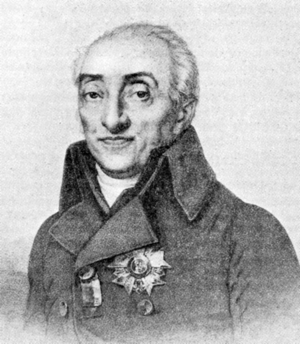
La Société des observateurs de l'homme est une société savante créée en 1799 à Paris et longtemps considérée comme le berceau de l'anthropologie française. Elle disparaît en 1804.